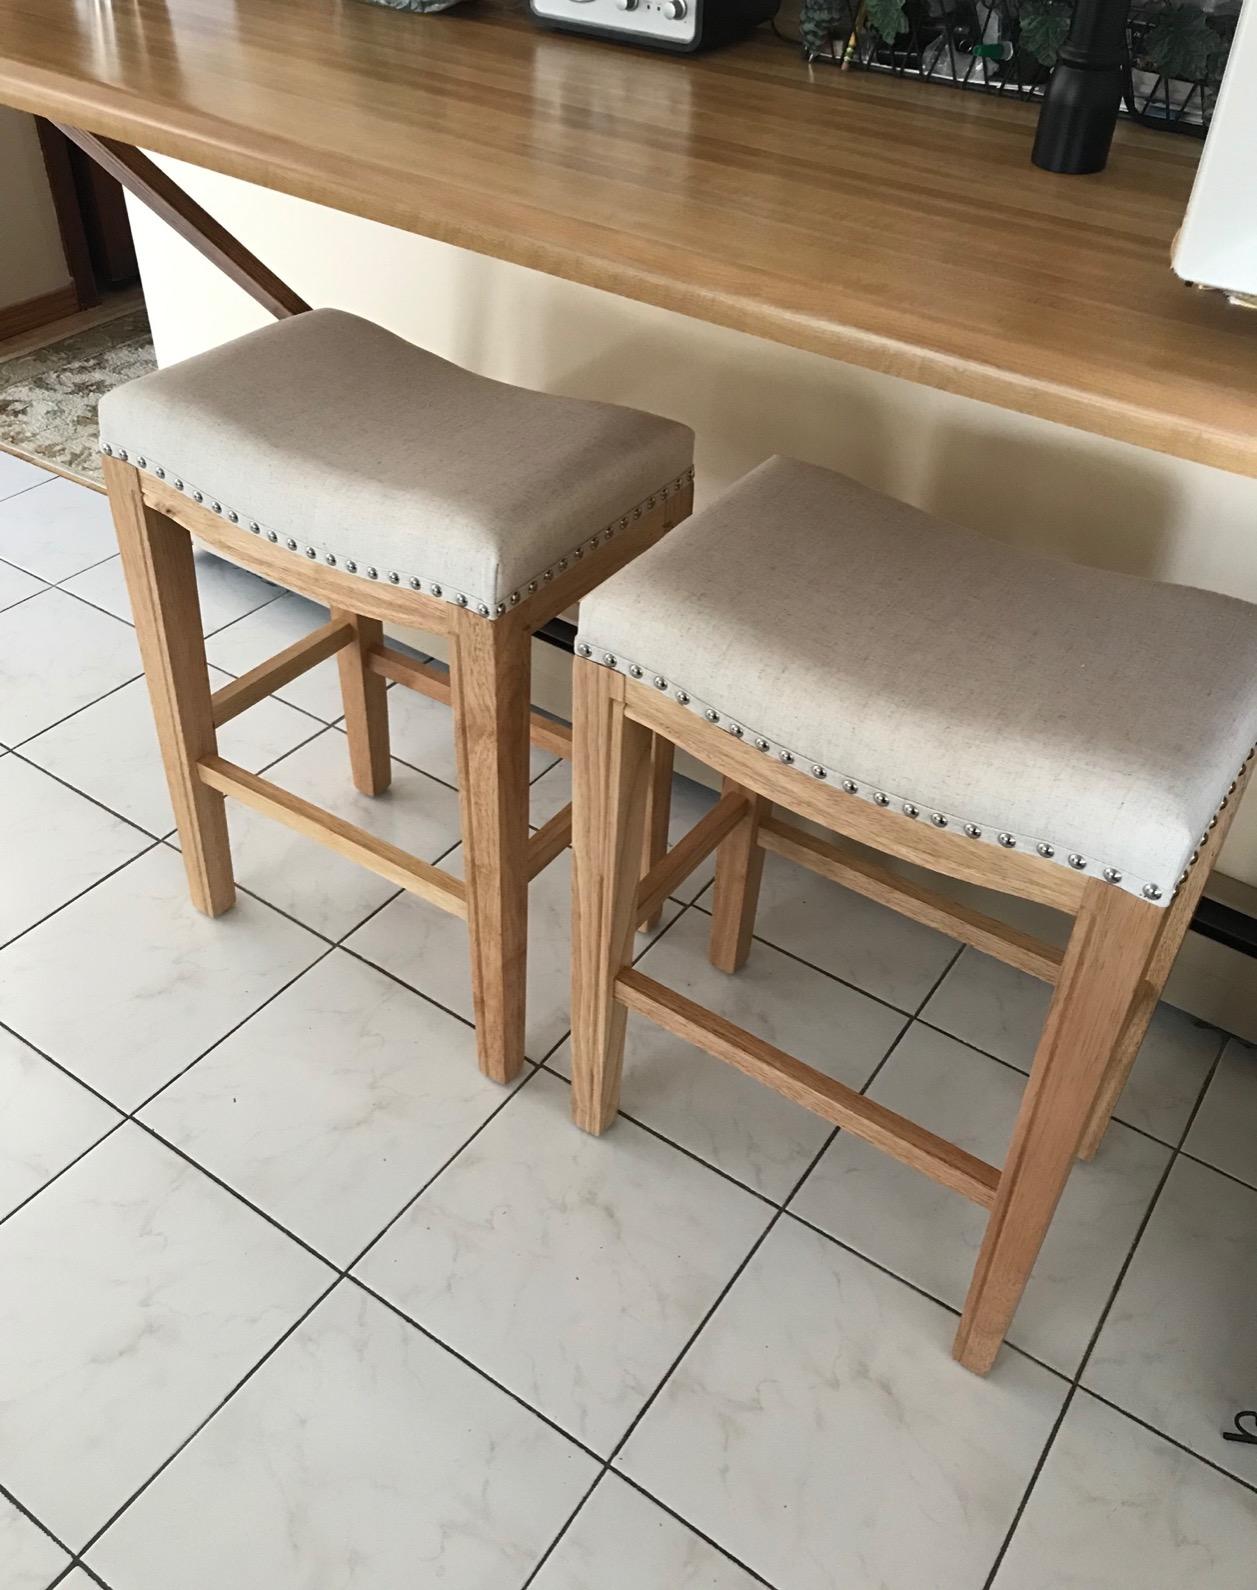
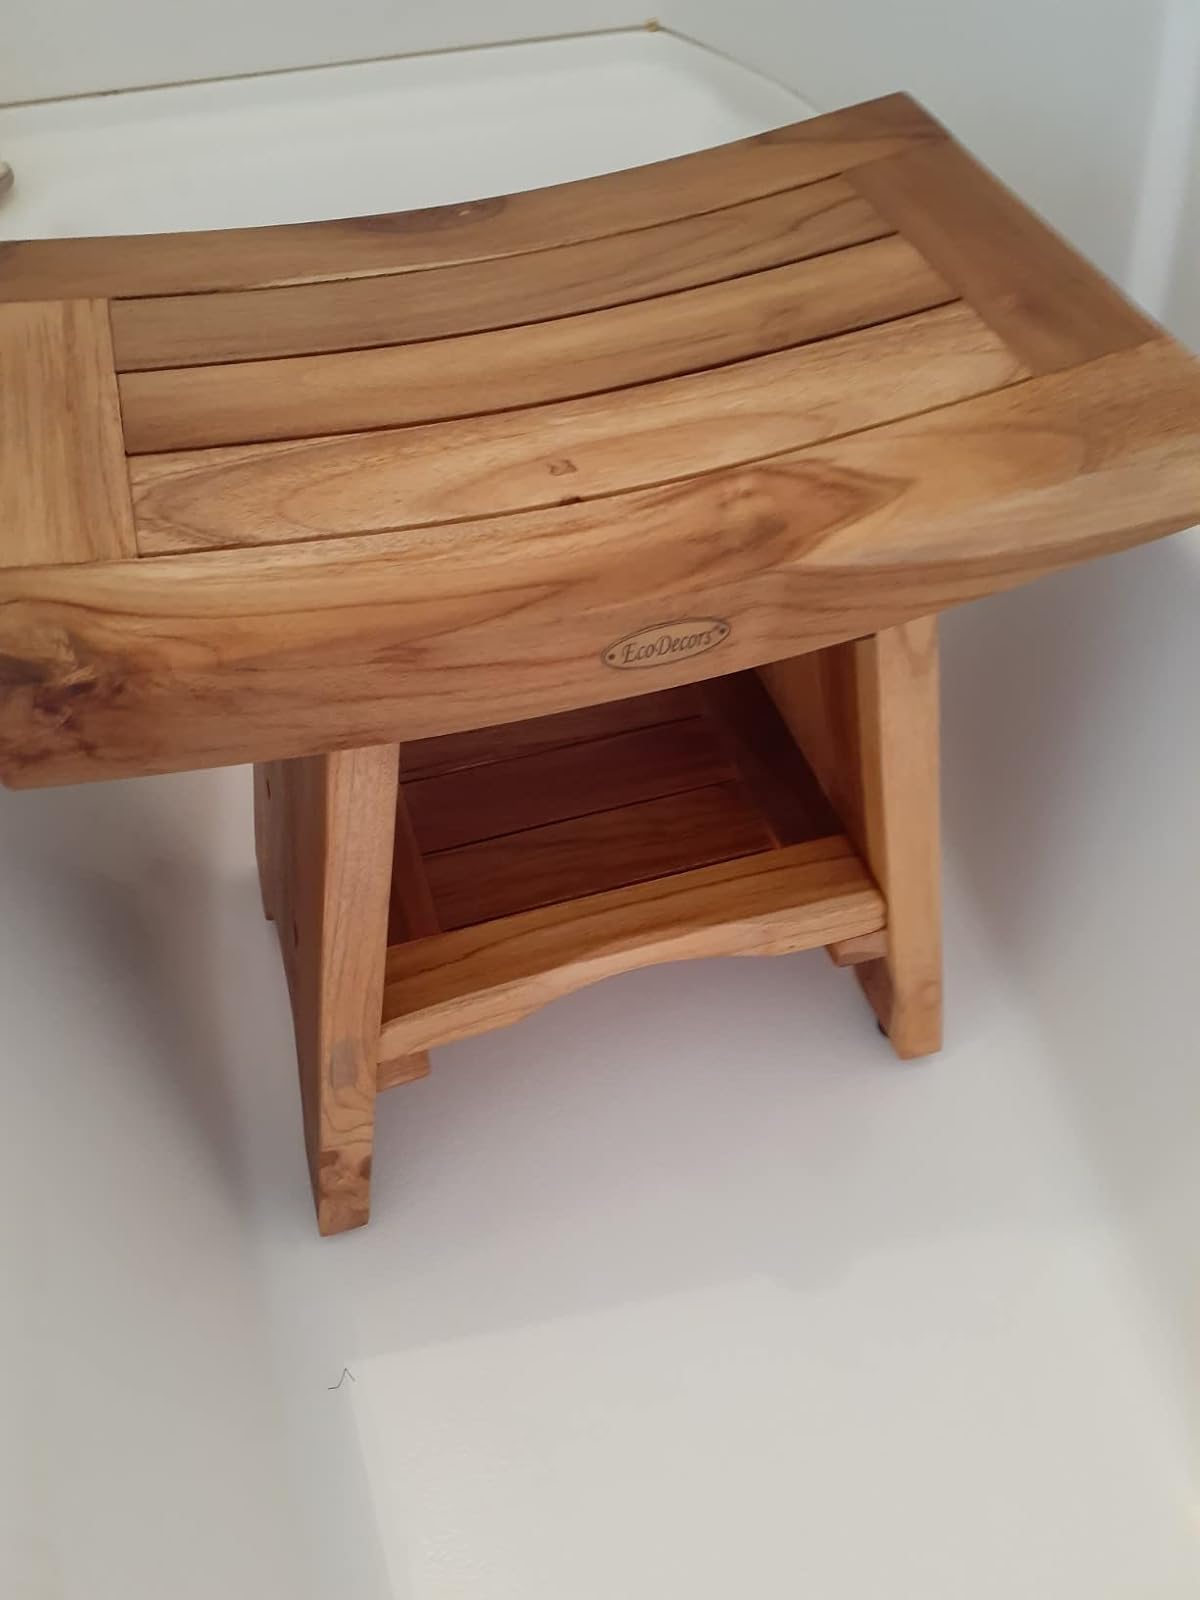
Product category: stool
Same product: no